Home Army

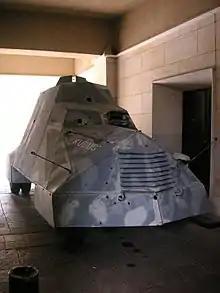
"Kubuś", armored car used by the resistance during the 1944 Warsaw Uprising

The Polish Resistance carried out dozens of attacks on German commanders in Poland, the largest series being that codenamed "Operation Heads". Dozens of additional assassinations were carried out, the best-known being: